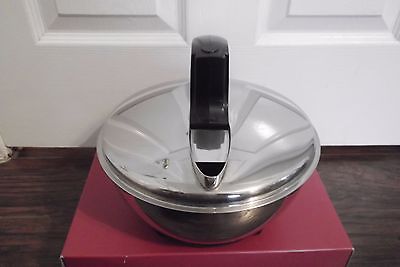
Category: kettle